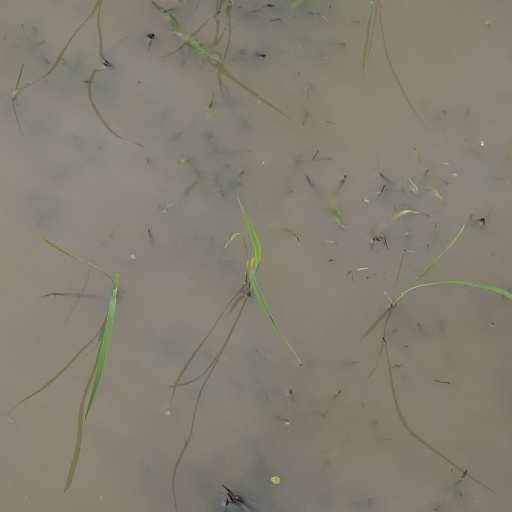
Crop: rice